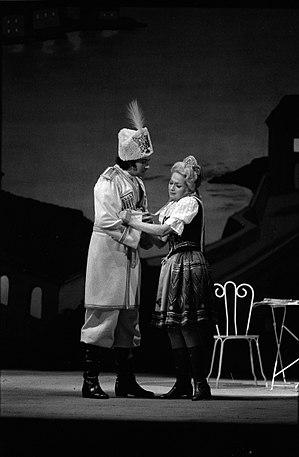
Théâtre du Capitole. Le 22 Févier 1973. Vue de la représentation de Tzarevitch au théâtre du Capitole.
Der Zarewitsch est une opérette en trois actes de Franz Lehár sur un livret en allemand de Béla Jenbach et Heinz Reichert d'après une pièce de théâtre de l'auteur polonaise Gabriela Zapolska.